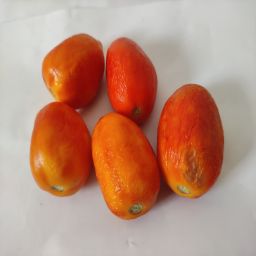
Crop: Tomato
Quality: Old